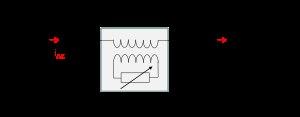
Les limiteurs de courant de défaut sont des appareils électriques permettant de limiter la valeur du courant en cas de défaut électrique et notamment de court-circuit. Ces derniers sont en effet beaucoup plus élevés que les courants nominaux, ce qui impose de nombreuses contraintes dans le dimensionnement des autres appareils électriques d'un poste électrique. Par ailleurs, la valeur du courant de court-circuit augmente avec le nombre de centrales électriques connectées au réseau, il est donc possible que les équipements d'un poste ne soient plus adaptés aux contraintes en matière de court-circuit s'ils sont anciens. La mise en place d'un limiteur de courant peut alors permettre d'éviter d'avoir à remplacer des équipements.